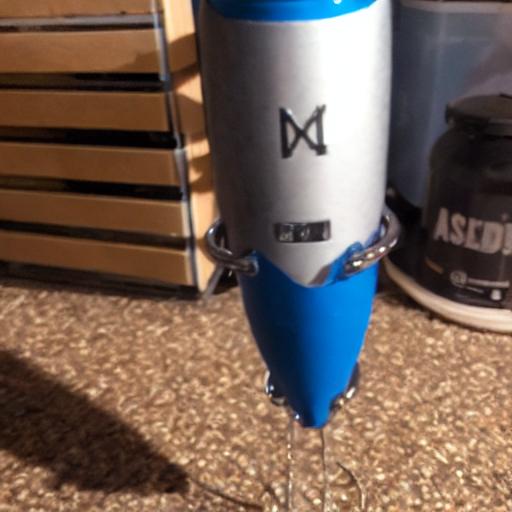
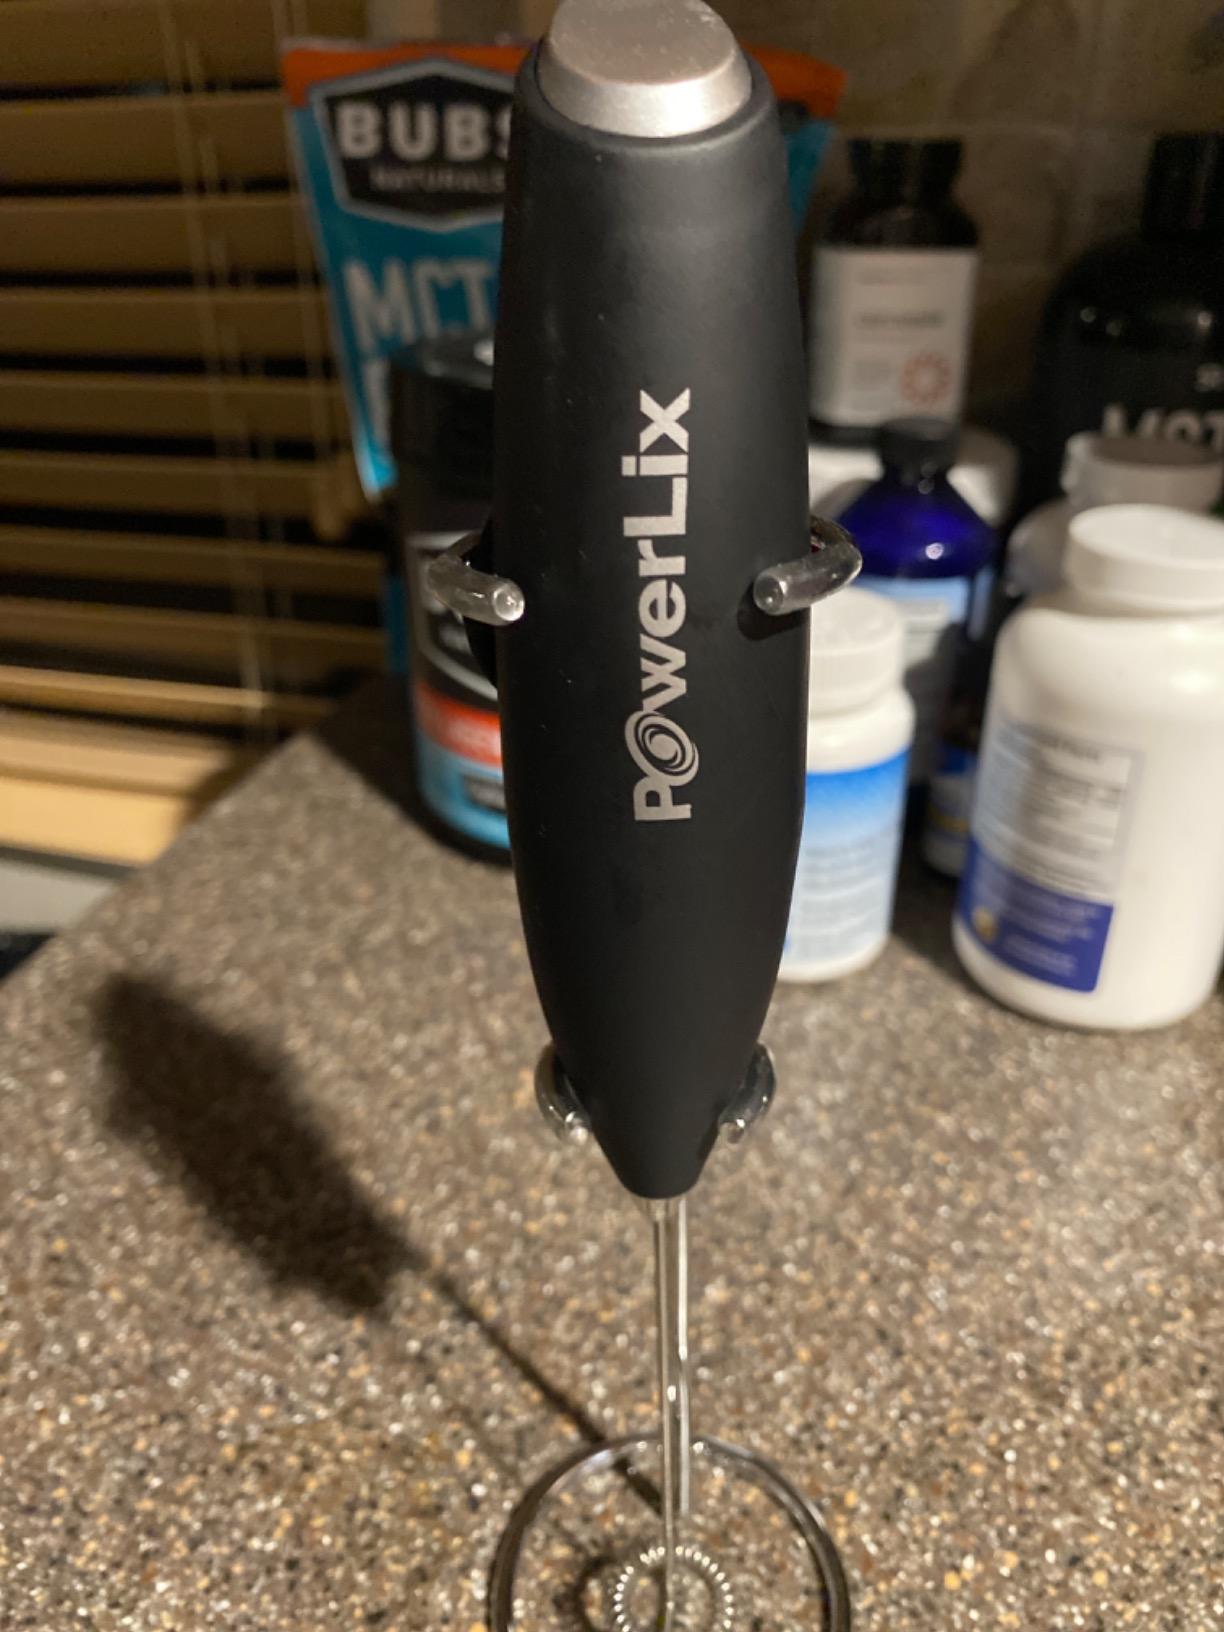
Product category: items_mixer
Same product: no